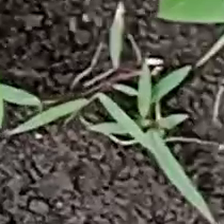
Weed species: Digitaria_SP_(Digitaria Sanguinalis )